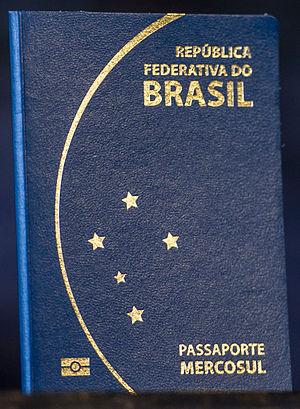
Le passeport brésilien est un document de voyage international délivré aux ressortissants brésiliens, et qui peut aussi servir de preuve de la citoyenneté brésilienne.
Un passeport est un document de circulation délivré par le gouvernement d'un État à ses citoyens, pièce d'identité permettant à son porteur de voyager à l'étranger. Toute personne sollicitant l'entrée dans un pays autre que le sien, comme touriste, étudiant ou travailleur, doit remplir certaines formalités et solliciter une autorisation. Pour franchir une frontière le passeport est généralement requis, pouvant être couplé à un visa.